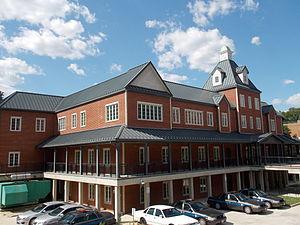
Takoma Park est une ville américaine d'environ 17 000 habitants, située dans le comté de Montgomery. Commune de la banlieue de Washington, D.C., elle est située à 7 km de la capitale fédérale.